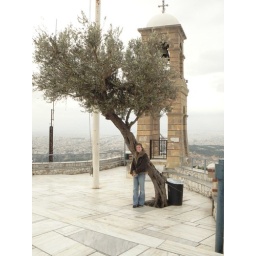
There is a tree on the top of the hill next to the cathedral. Kendra is under it.